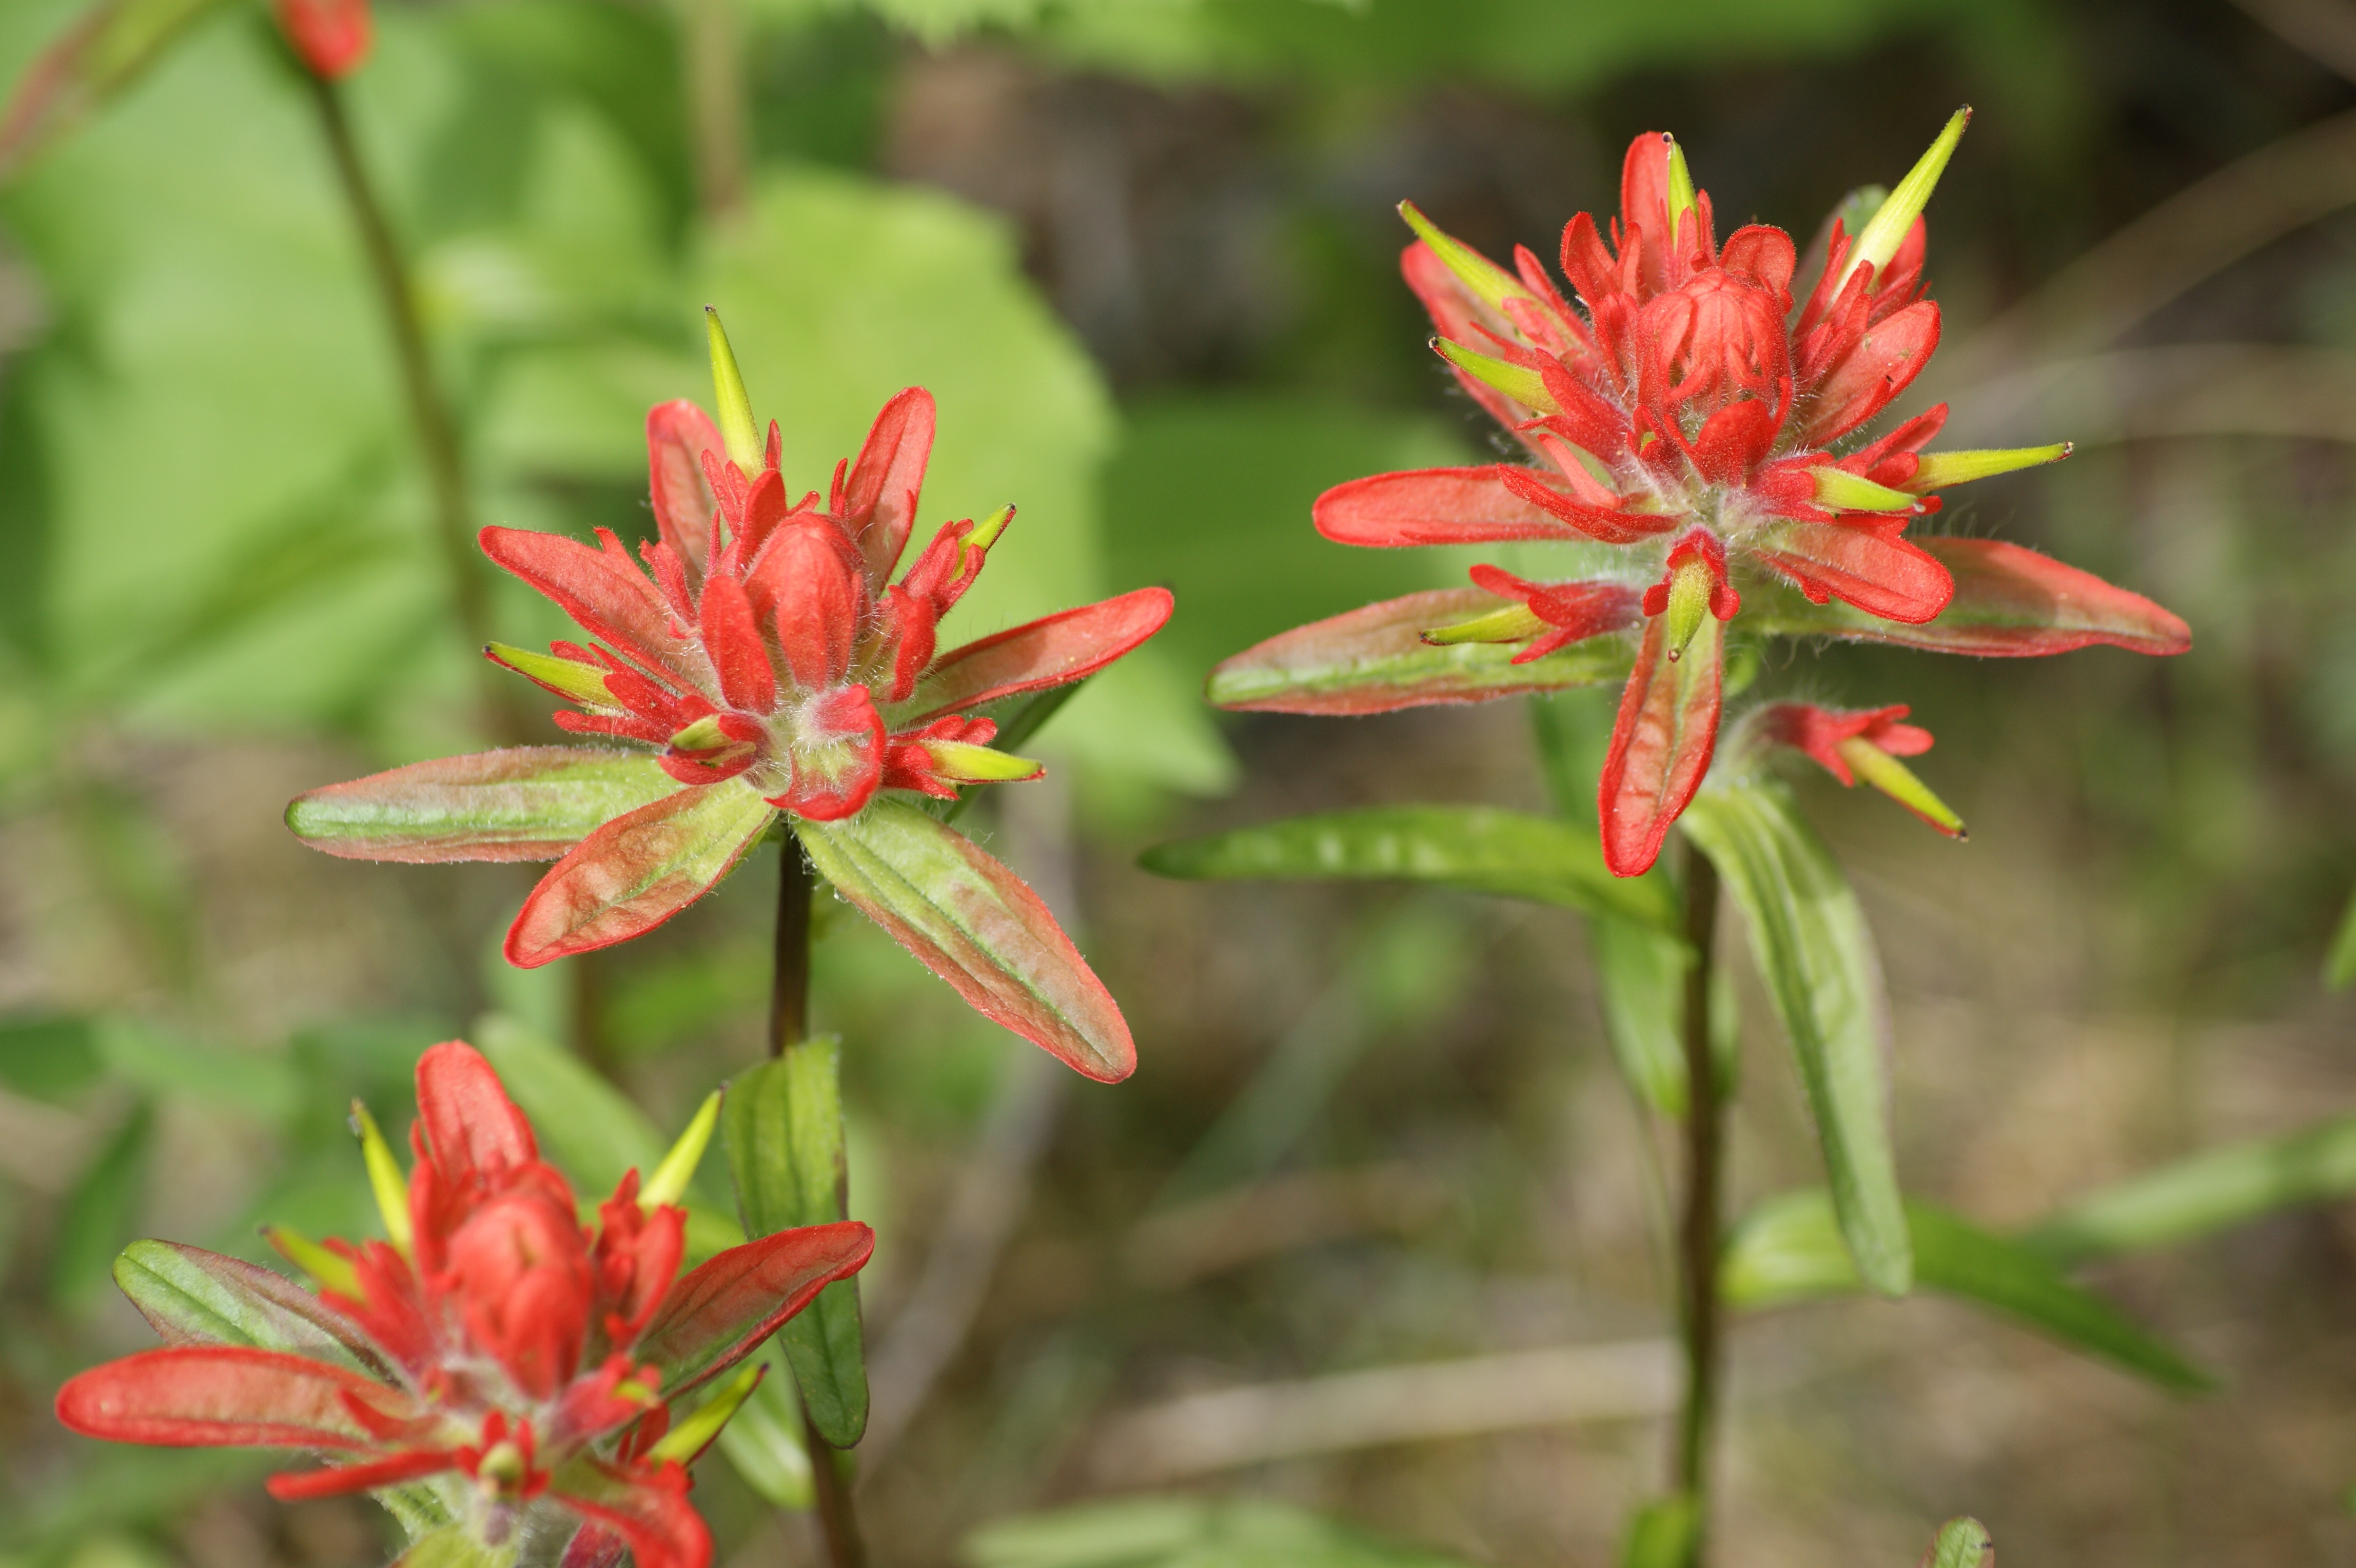
plant, leaf, flower, herb, botany, flora, wildflower, shrub, canadian, rare, macro photography, flowering plant, land plant, castilleja, scarlet beebalm